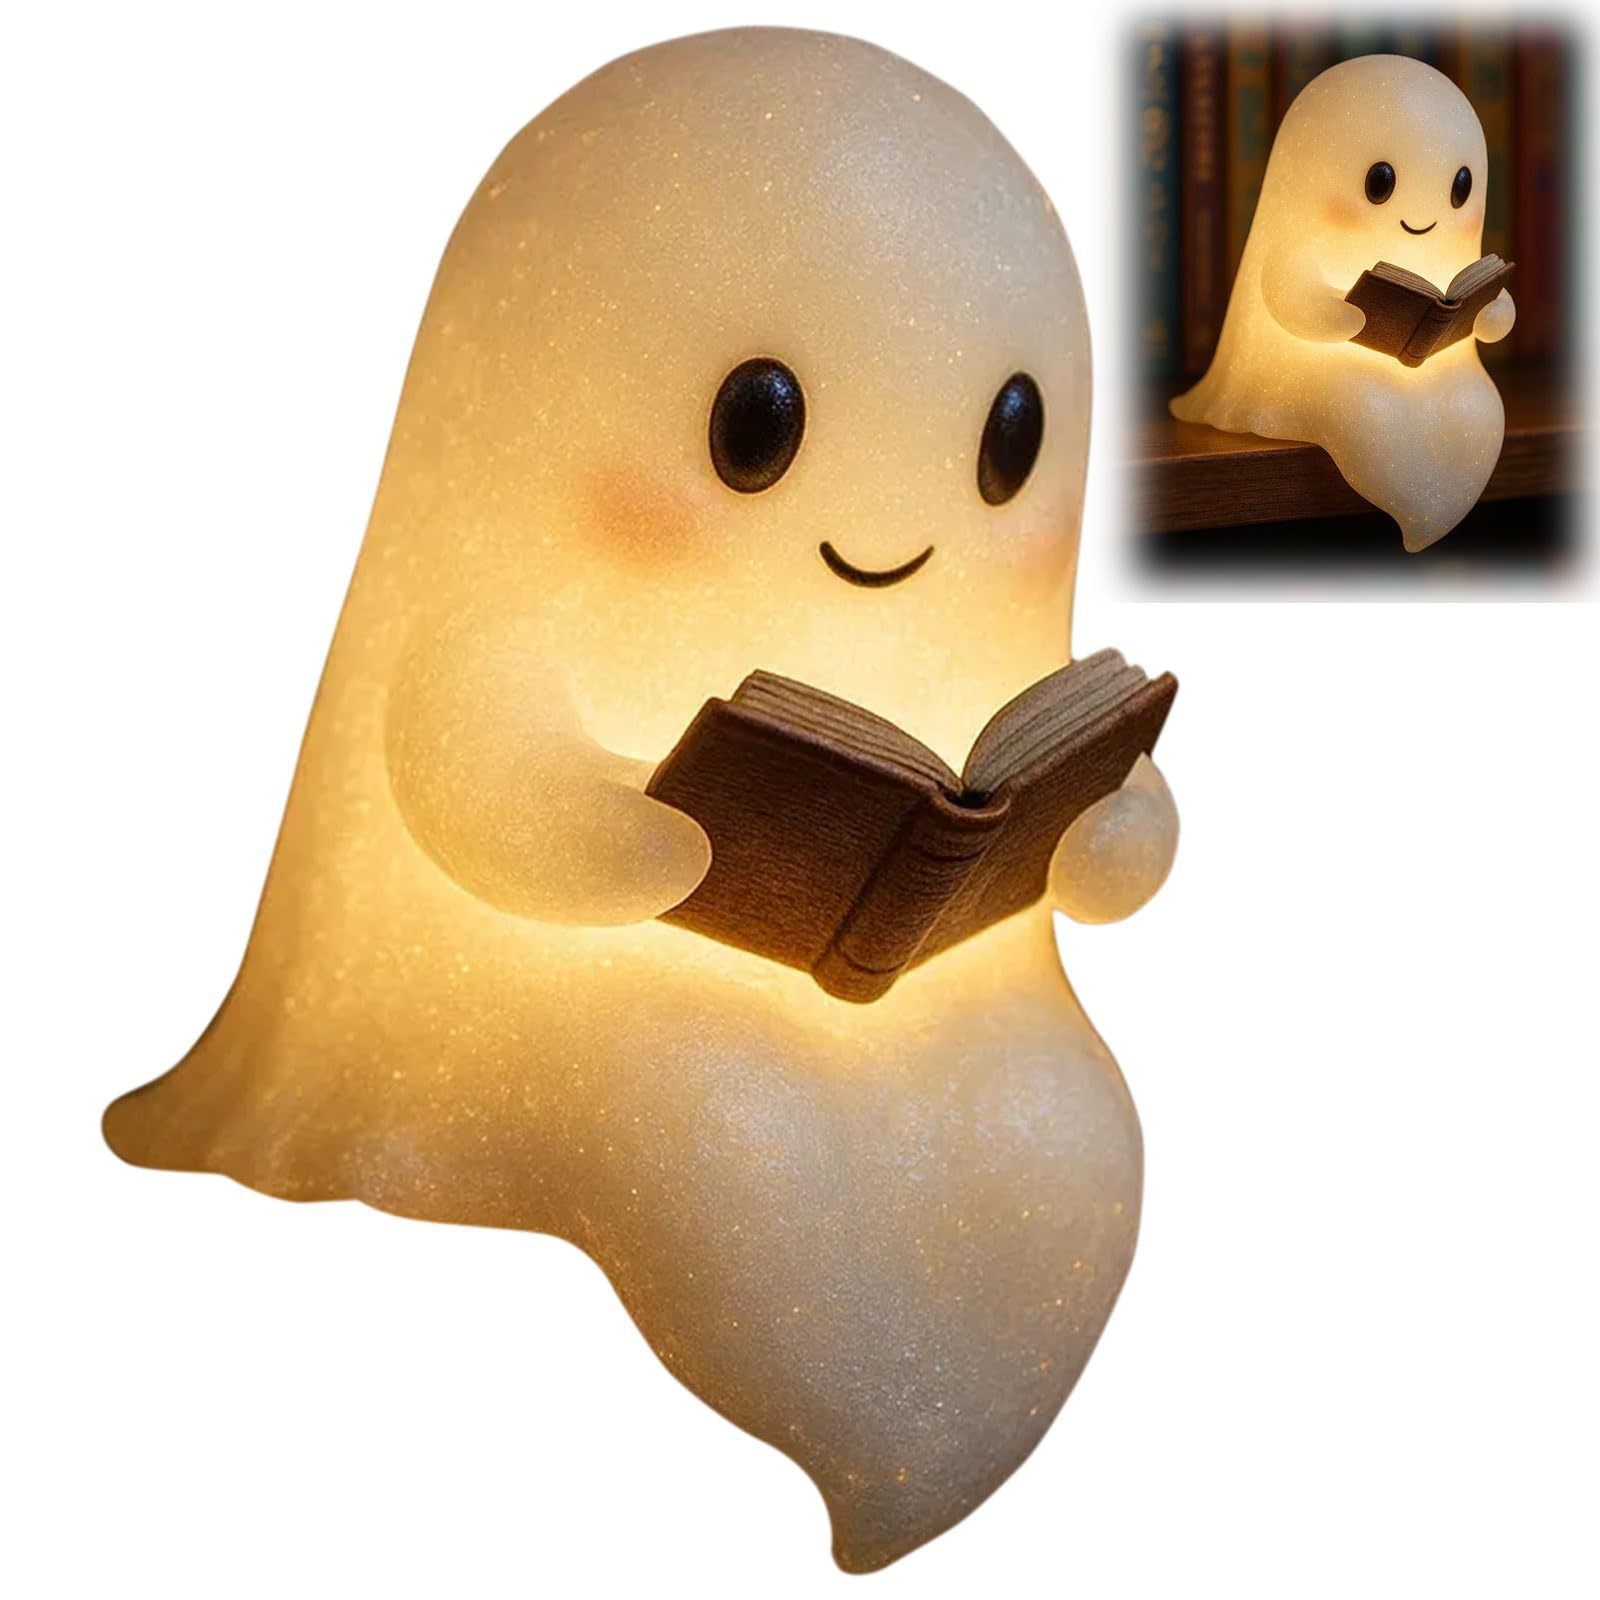
Lead light bulb Lead light Lead light
Brand: Dropshipman
Lead light bulb is a decorative glass feature created by joining small pieces of colored, clear, or textured glass with slender strips of , to form intricate patterns or designs. This traditional craft technique has been used for centuries, especially in Lead light elegant homes, to enhance windows, doors, and other architectural Lead light elements. When sunlight passes through the glass, it produces a stunning display of color and light, adding artistic beauty to any space. Each piece of glass in a lead light panel is carefully cut, fitted, and soldered together within the lead framework. The joints are then sealed to provide strength and durability. Unlike stained glass, which often features painted Lead light bulb or detailed imagery, lead light designs are typically geometric or floral, focusing on the natural colors and textures of the glass itself. Today, lead lights are used in windows, skylights, and interior partitions to create a timeless, handcrafted look that blends both traditional and modern styles. They offer privacy while allowing soft, diffused light to enter a room. Lead light Overall, a lead light is a symbol of craftsmanship and elegance, combining art and function to transform ordinary glass into a striking and enduring decorative feature.
Category: Home & Garden > Decor > Window Treatments > Stained Glass Panels